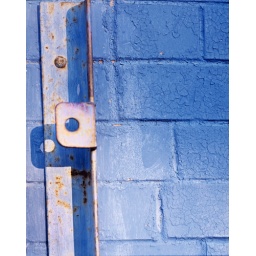
View camera picture, decaying blue wall Augusta and Ashland in Chicago printed 2'X3'